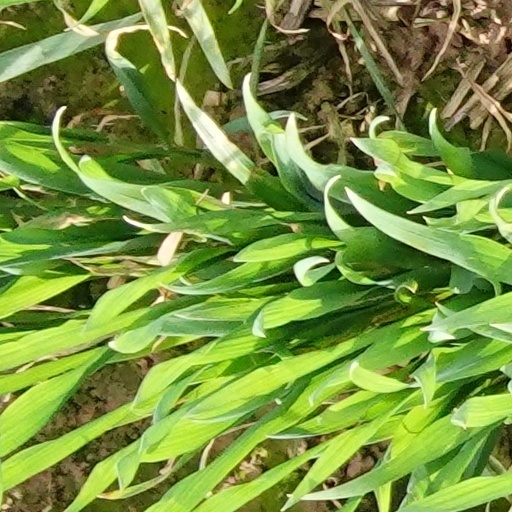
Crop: wheat